Leonidas A. Brandhoefer Mansion

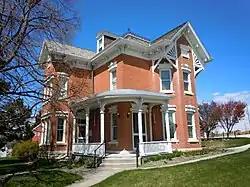
The house in 2011

The Leonidas A. Brandhoefer Mansion is a historic three-story house in Ogallala, Nebraska. It was built in 1887 with red bricks kilned in Ogallala for Leonidas A. Brandhoefer, a banker and cattle-breeder, and it was designed in the Victorian architectural style. Brandhoefer had built the house for his fiancée; however, by the time he met her again in Chicago, she had married another man. As a result, the house became known as the Heart Break House. Brandhoefer sold the house after his business ventures failed, and he returned to Chicago. The house was acquired and restored by the Keith County Historical Society in 1966. It has been listed on the National Register of Historic Places since October 3, 1973.